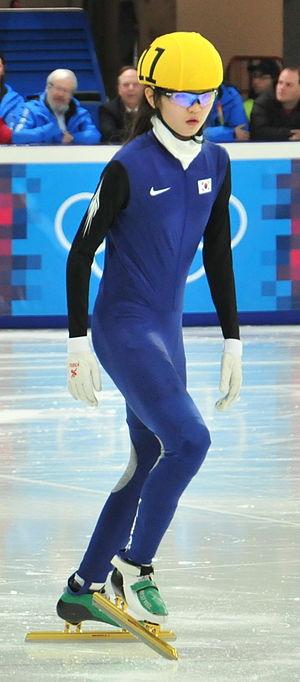
Shim Suk-hee est une patineuse de vitesse sur piste courte sud-coréenne née le 30 janvier 1997 à Séoul.